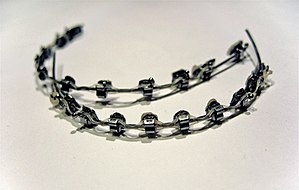
Dentalmateriale
En tandbøjle til brug for at ændre tandstilling
Dentalmateriale er særligt fremstillet komposit materiale, designet til brug i tandpleje. Der findes mange forskellige former for dentalmaterialer, og deres egenskaber varierer afhængig af hvad de skal bruges til. Blandt eksempler er tayndfyldning, endodontisk materiale, aftryksmaterialer, protesemateriale, tandimplantater og mange andre.